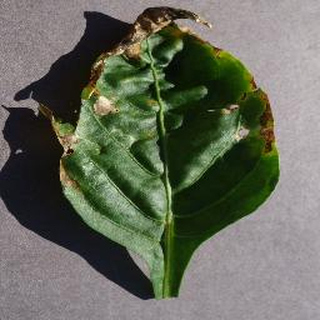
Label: bell_pepper_bacterial_spot